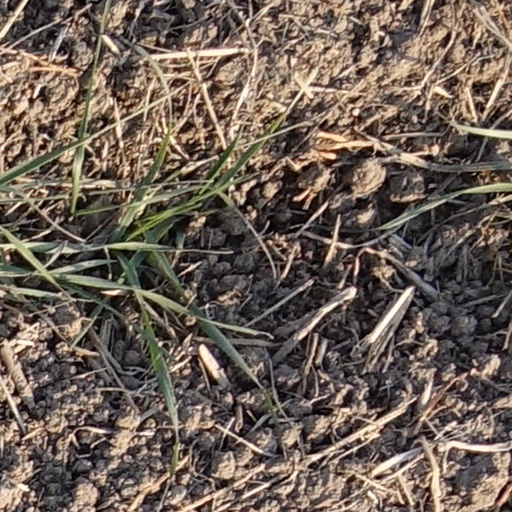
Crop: wheat